List of Polish titled nobility

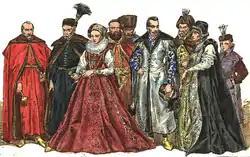
Polish-Lithuanian magnates 1576-1586

See: Polish noble families with the title of Marquess